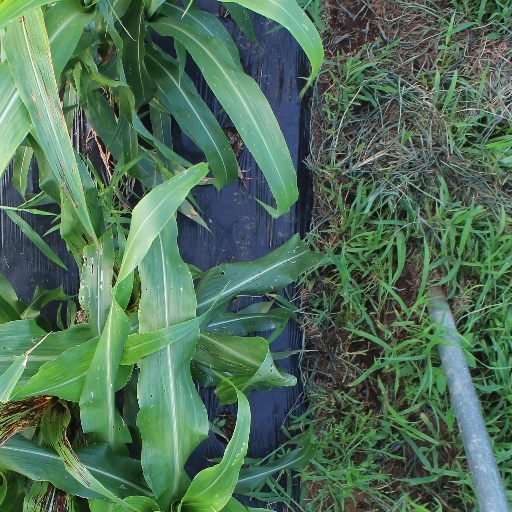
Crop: sorghum